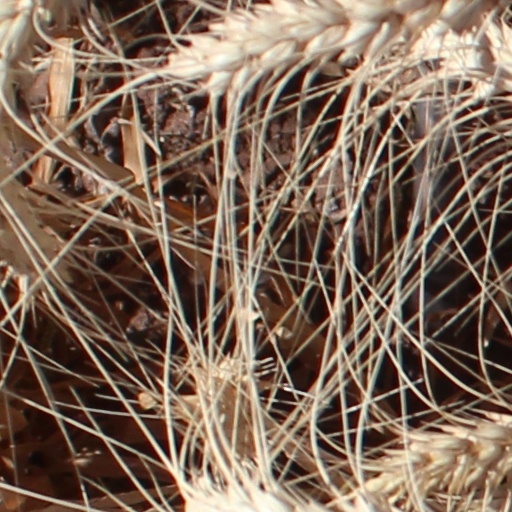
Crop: wheat